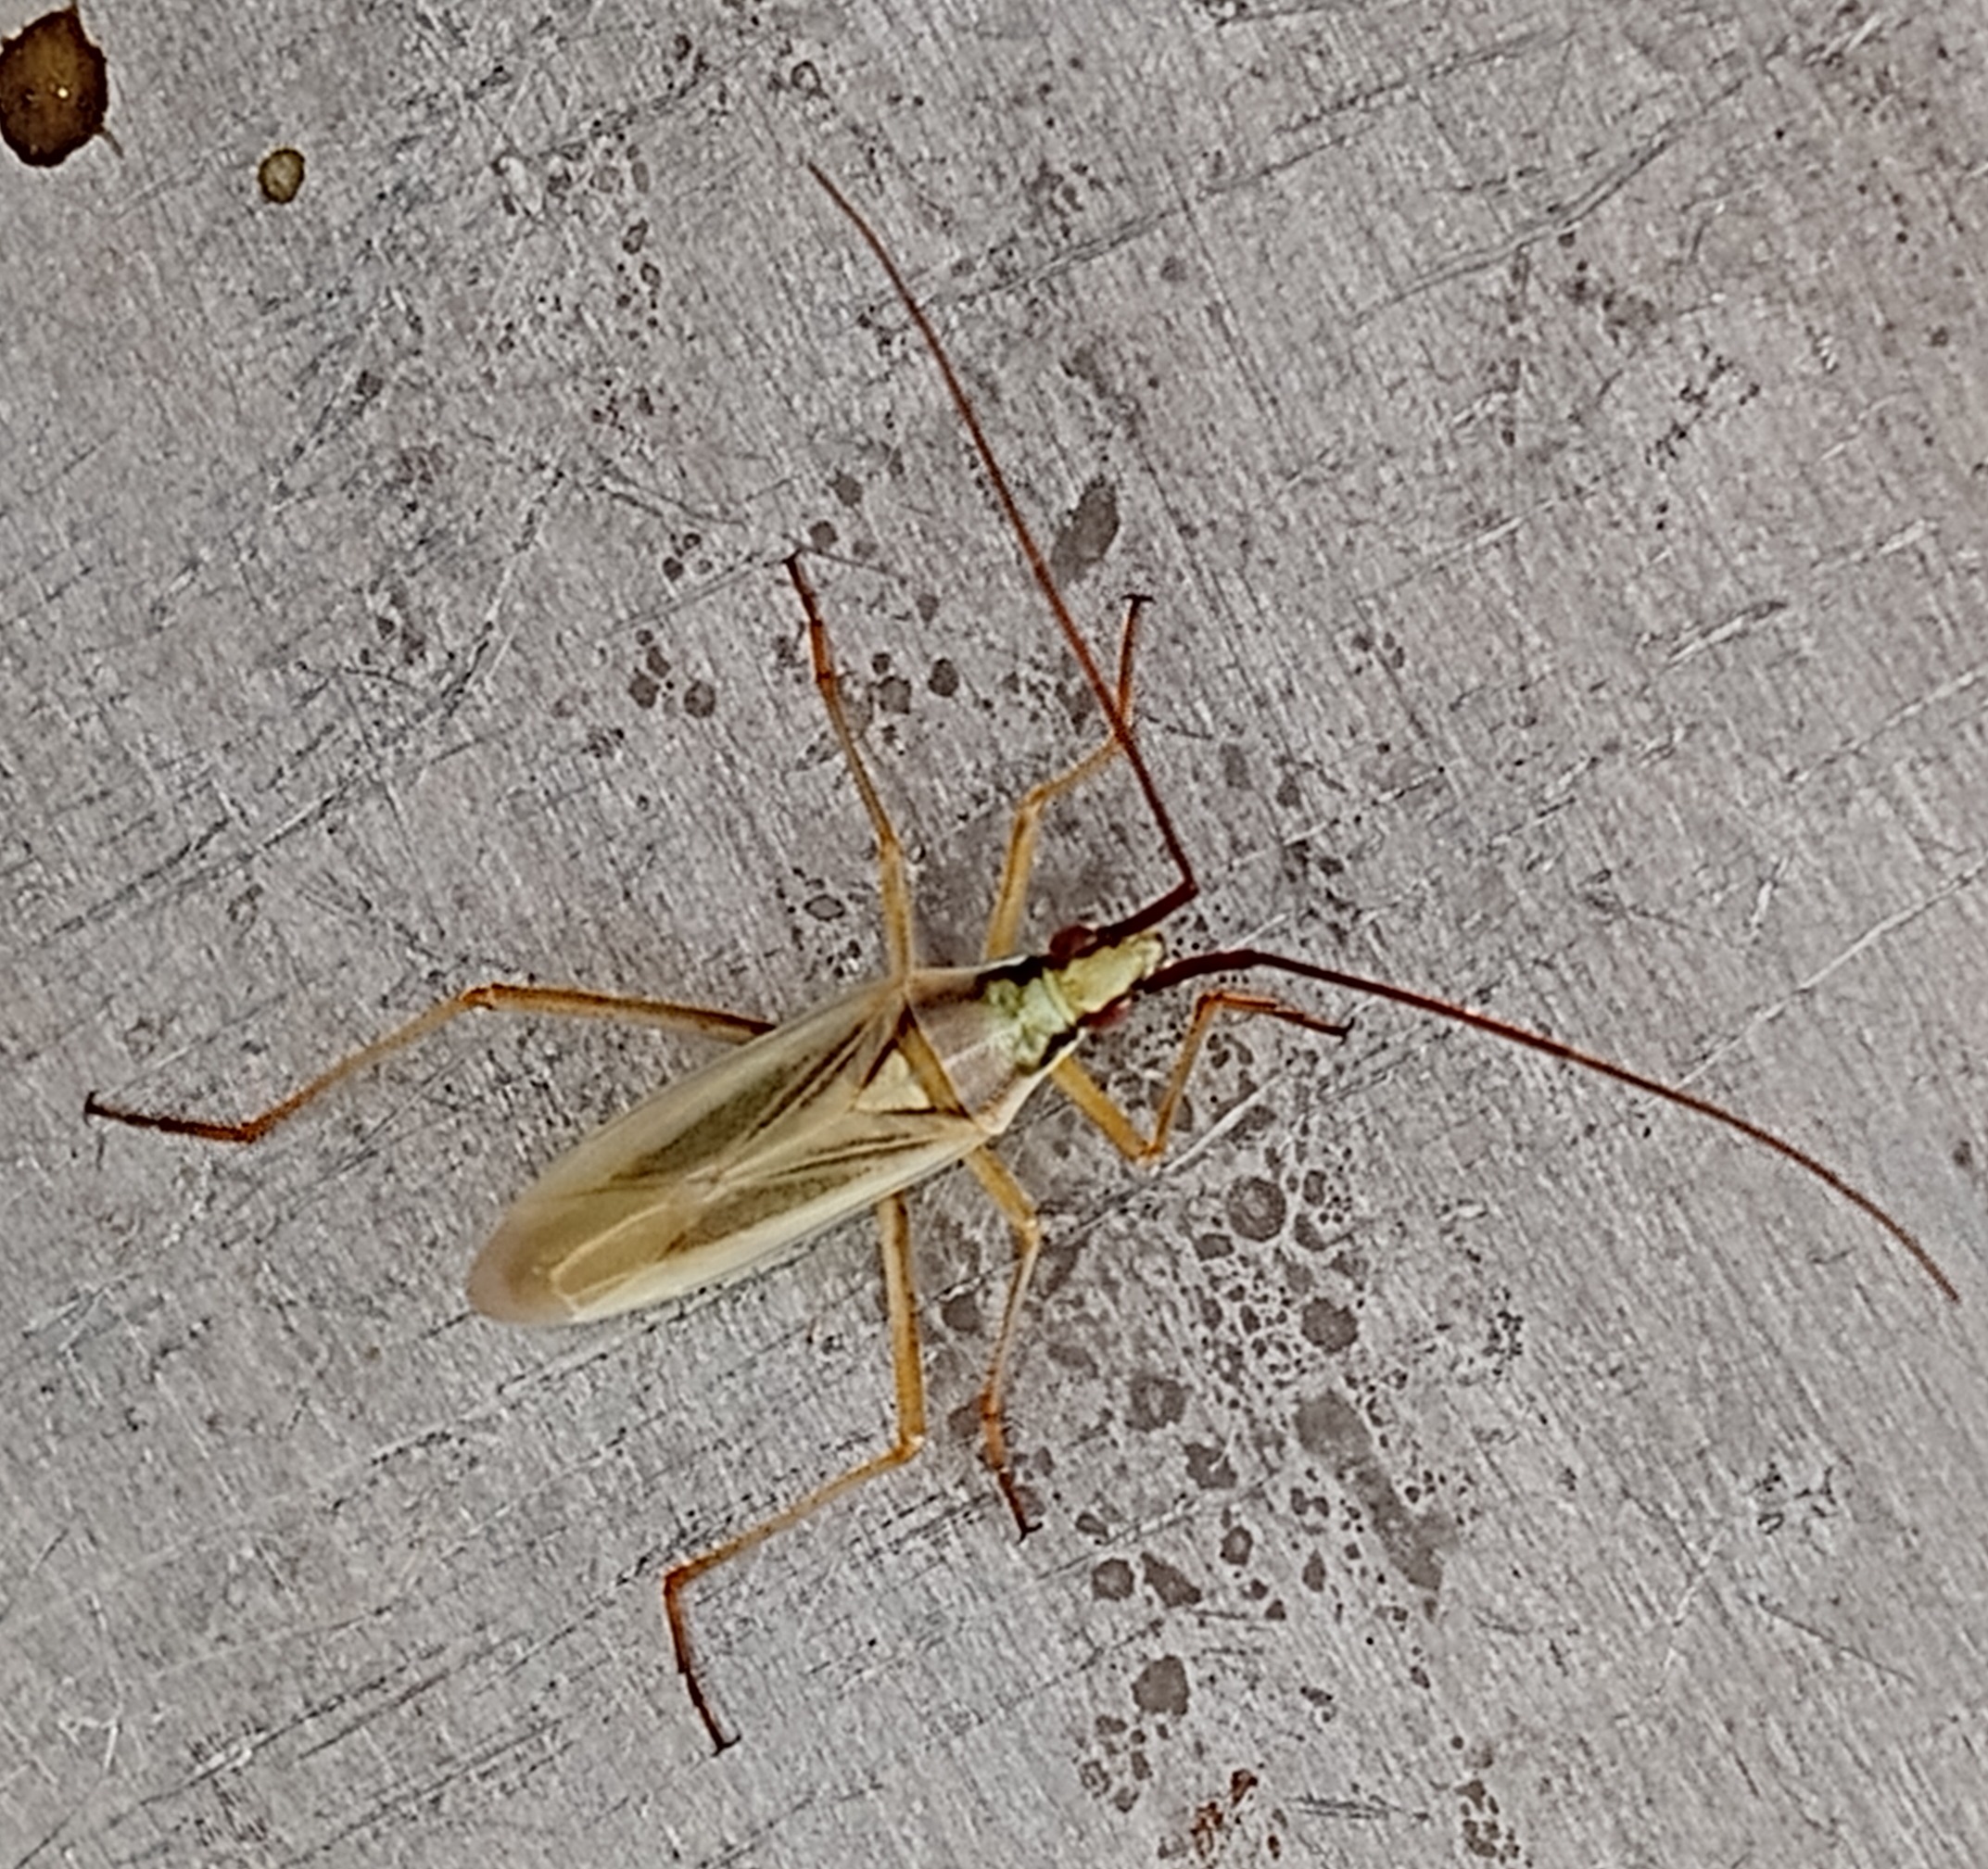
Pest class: occasional_pest